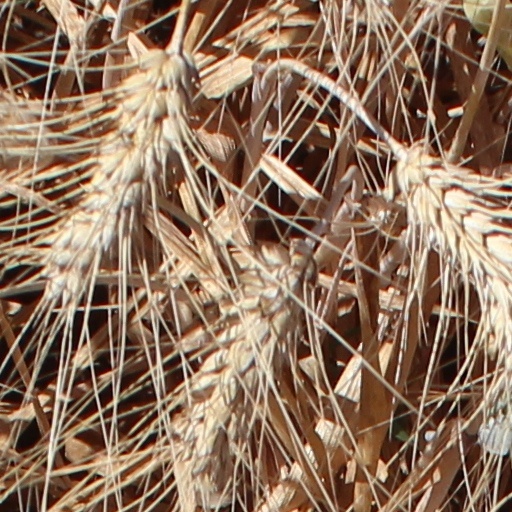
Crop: wheat